Answer in natural language. Which object is closer to light brown wooden dresser with 10 drawers (highlighted by a red box), floating brown wooden bed (highlighted by a blue box) or abstract painting in a black frame (highlighted by a green box)? Choose between the following options: abstract painting in a black frame (highlighted by a green box) or floating brown wooden bed (highlighted by a blue box)
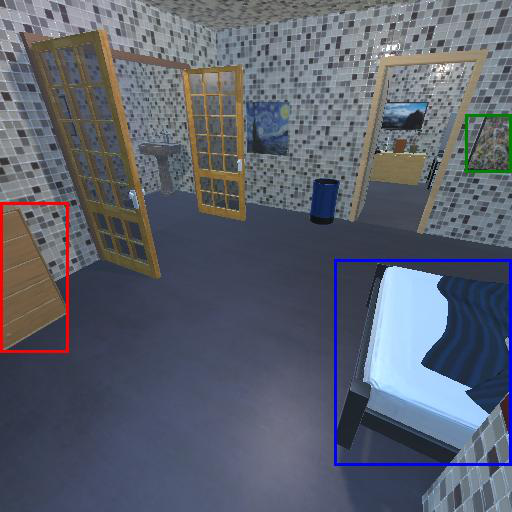
<answer>floating brown wooden bed (highlighted by a blue box)</answer>